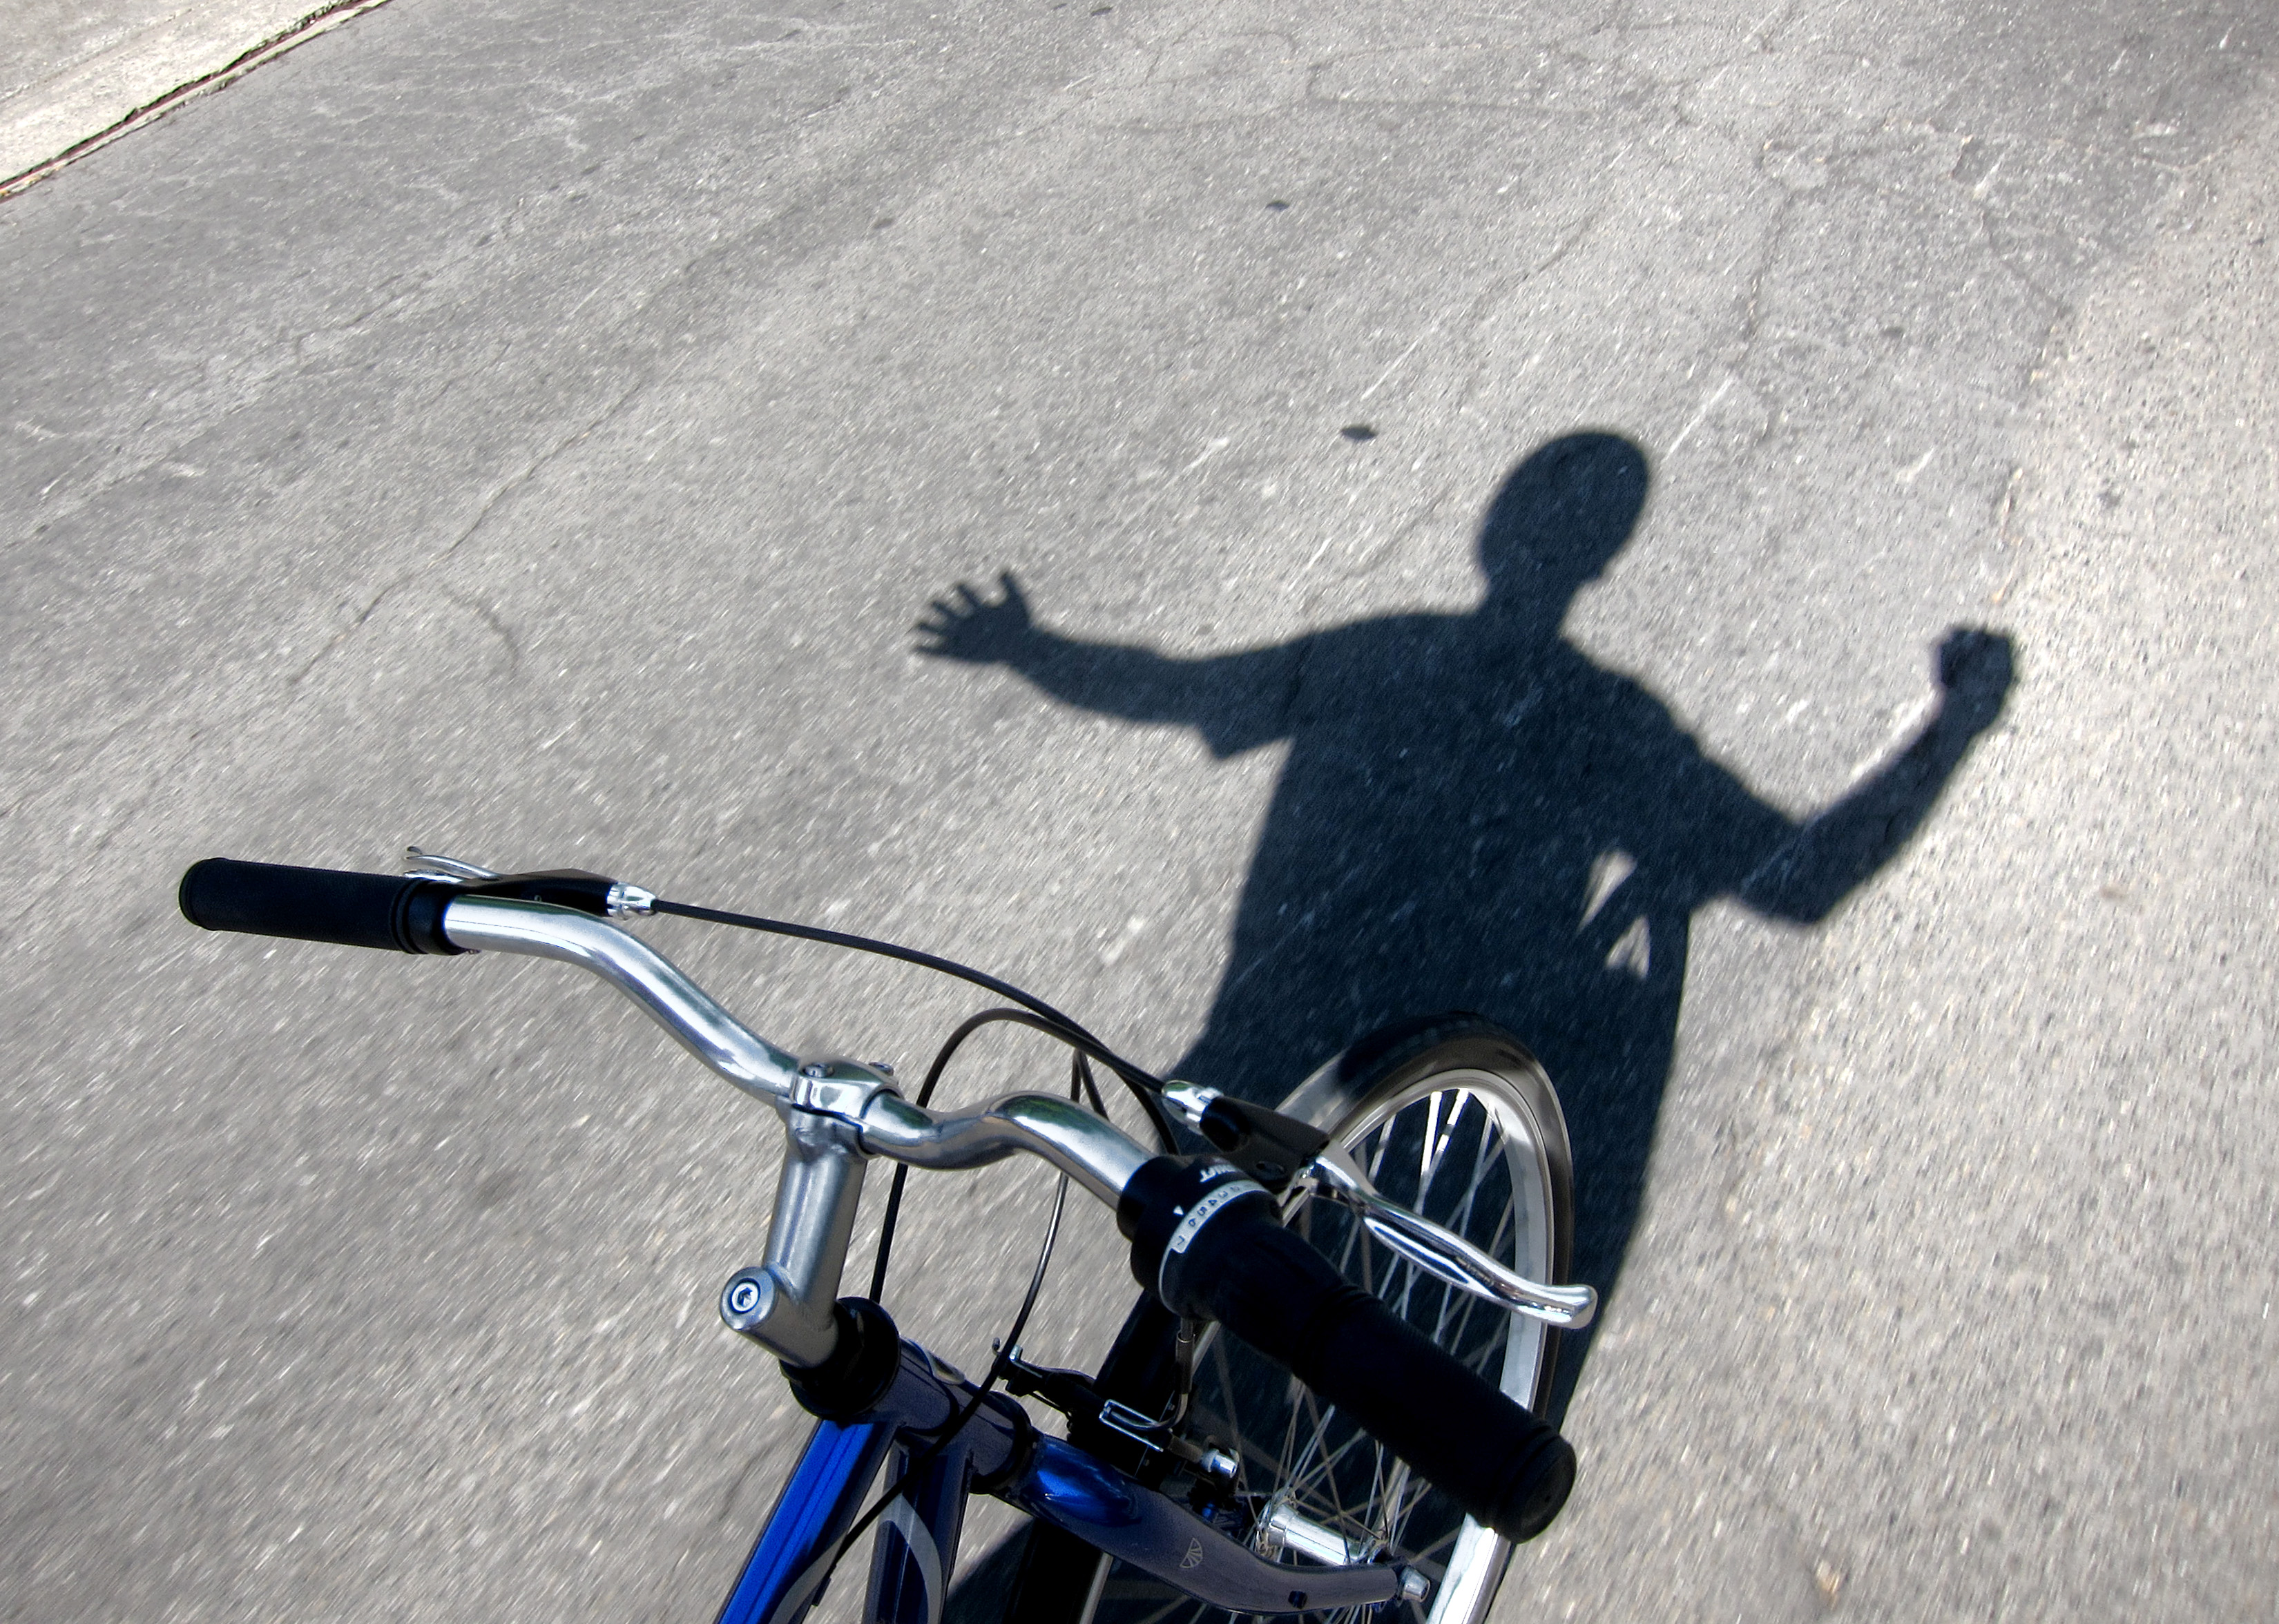
bicycle, trek, vehicle, shadow, black, sports equipment, mountain bike, cycling, freeride, bicycle frame, handsfree, nohands, cycle sport, bicycle motocross, bmx bike, freestyle bmx